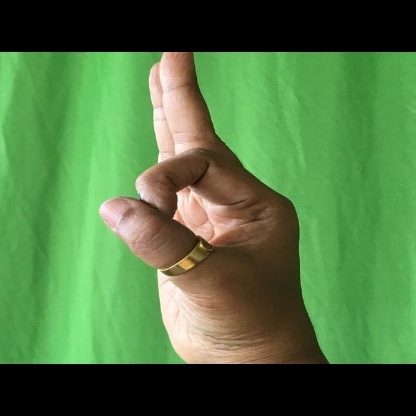
Mudra: Aralam